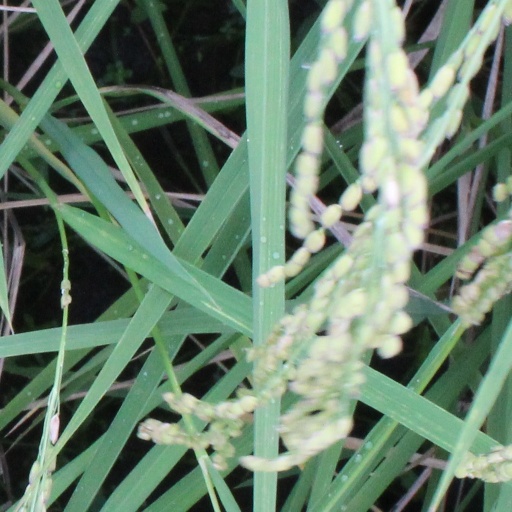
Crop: rice